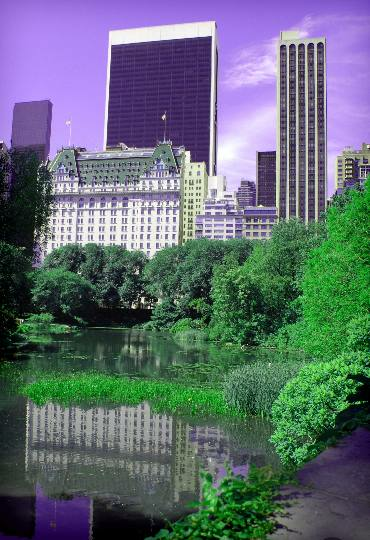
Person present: No